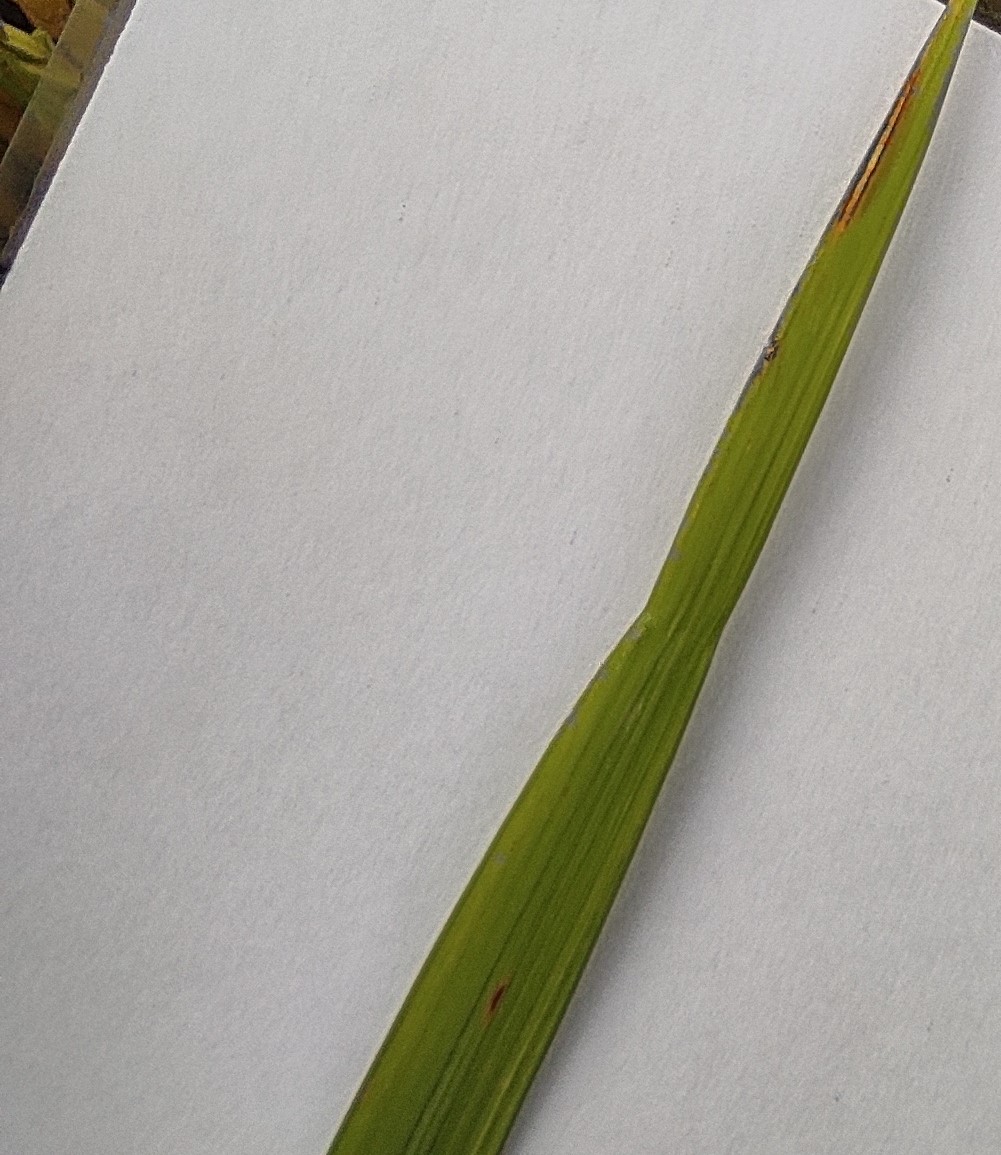
Label: Healthy